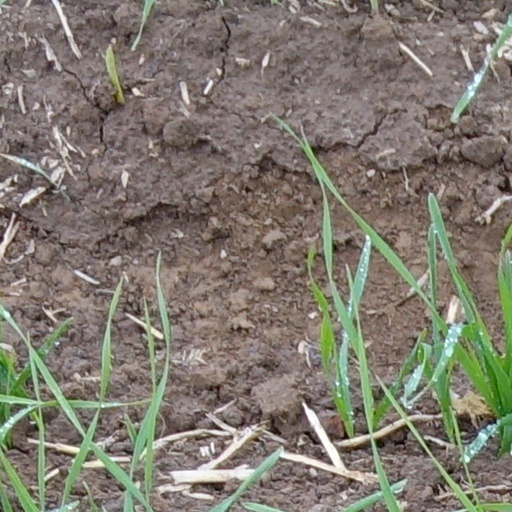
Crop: wheat